Post-presidency of George H. W. Bush

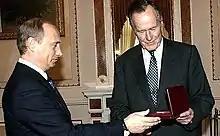
Bush (right) with Russian president Vladimir Putin as he receives the Jubilee Medal "60 Years of Victory in the Great Patriotic War 1941–1945" from Putin in 2005.

On July 17, 1995, Bush returned to the White House for the unveiling of his official portrait in an East Room ceremony attended by former members of his administration.